Assassination of George I of Greece

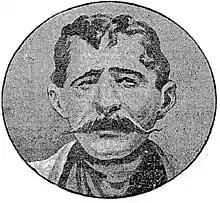
Portrait of Alexandros Schinas published in "The New York Times" (April 13, 1913).

Immediately after the assassination, Greece refused to attribute a political motive to Schinas' act. Aware that the assassination of the king in a city largely populated by Slavs could reignite tensions with Bulgaria, the Greek authorities targeted some Muslim and Jewish residents of Thessaloniki whom they held responsible. To pacify public opinion, the government eventually announced that the killer was Greek, describing Alexandros Schinas as a person of "low intelligence," a "degenerate criminal," and a "victim of alcoholism." This "official narrative" became the widely accepted portrayal of Schinas, depicting him as an alcoholic and homeless, with his motivation for the assassination of the king attributed to mental illness rather than political reasons. The authorities then attempted to suggest that he was an agent acting on behalf of a foreign power (Bulgaria, Germany, or the Ottoman Empire) without providing any evidence to support their claims.